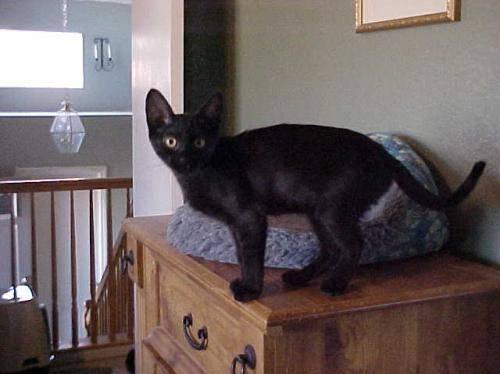
cat